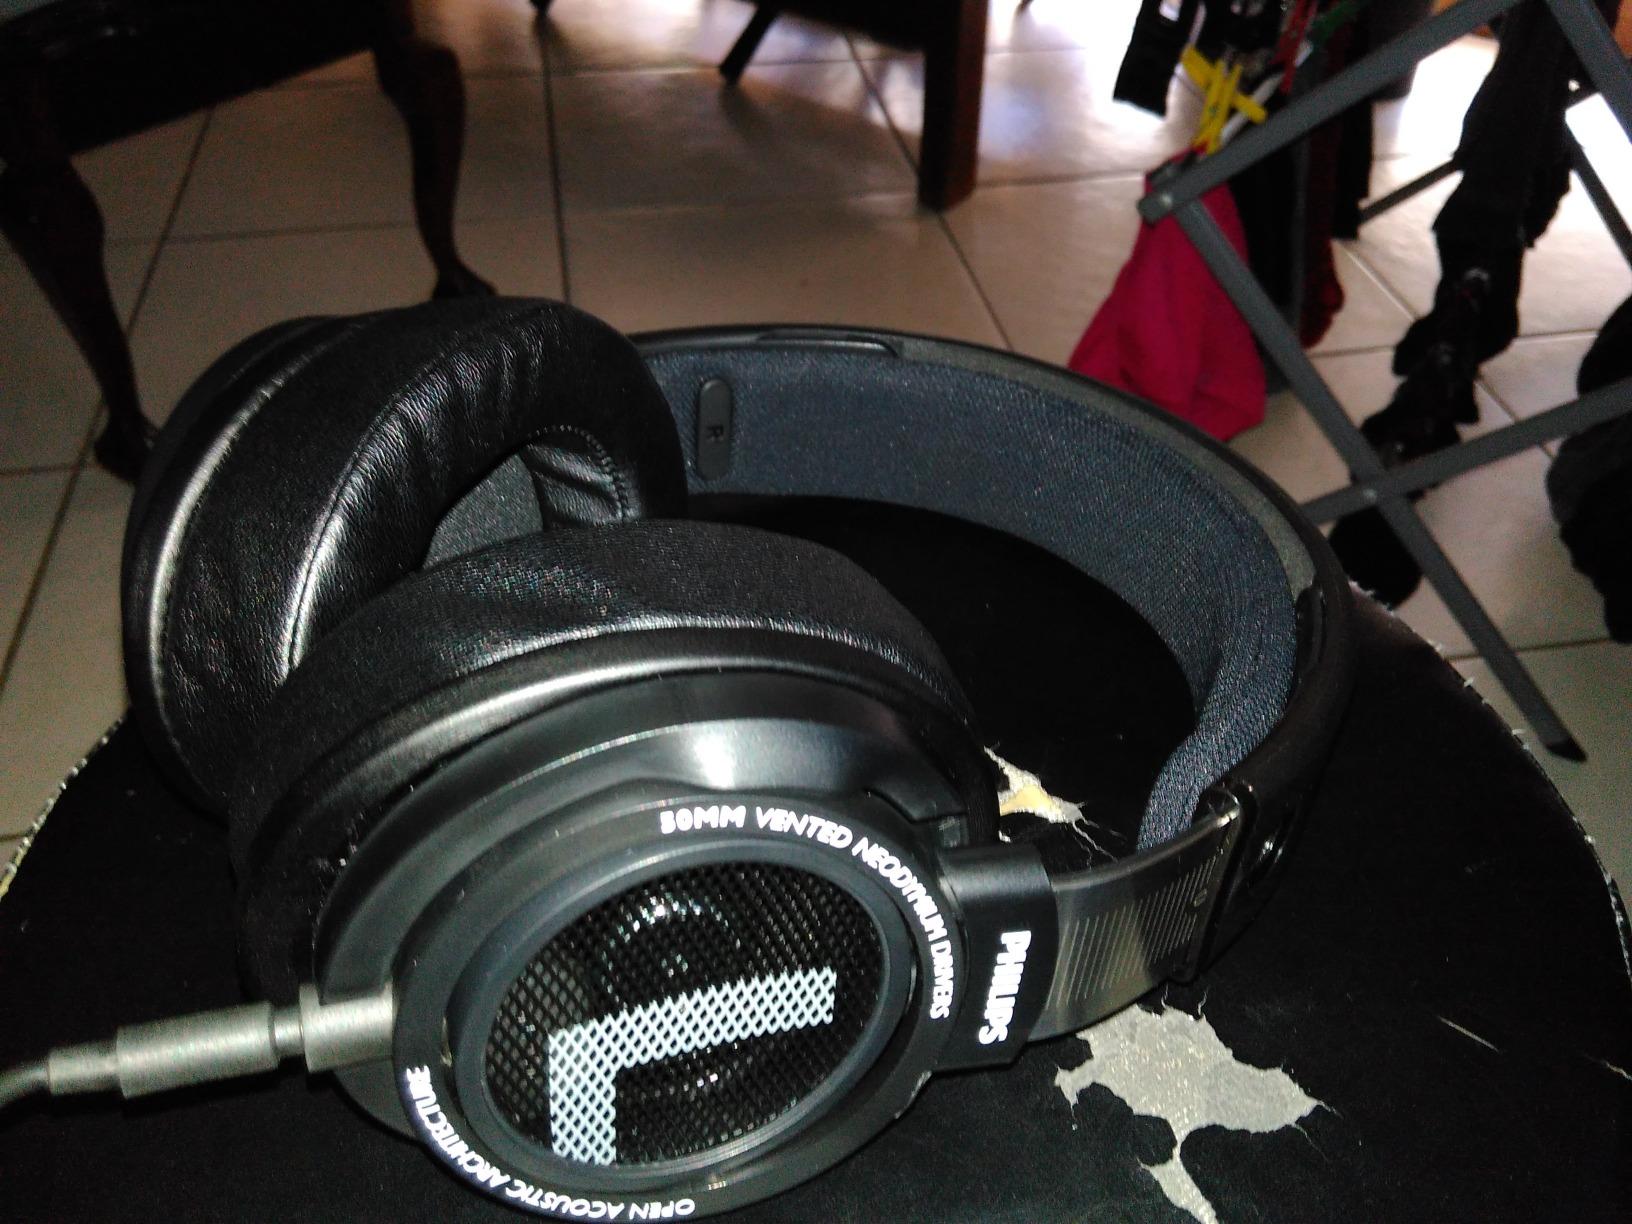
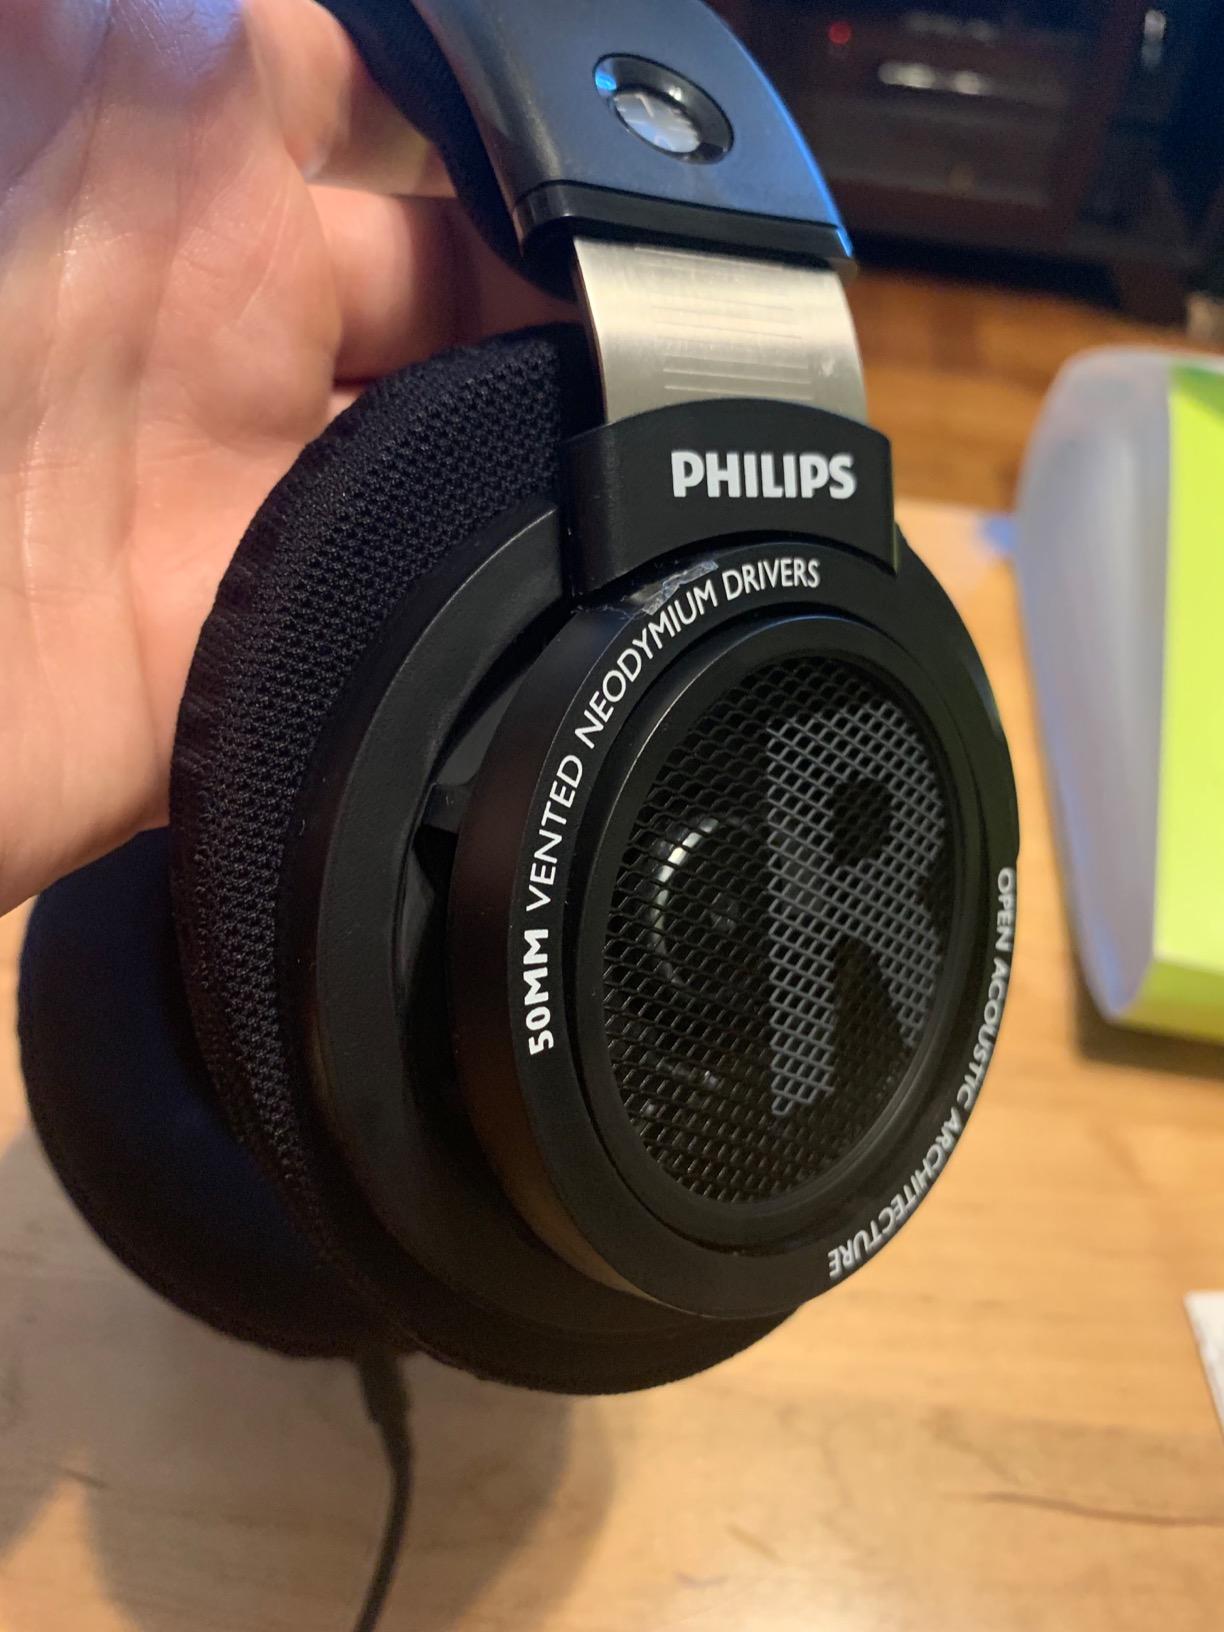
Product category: headphones
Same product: yes